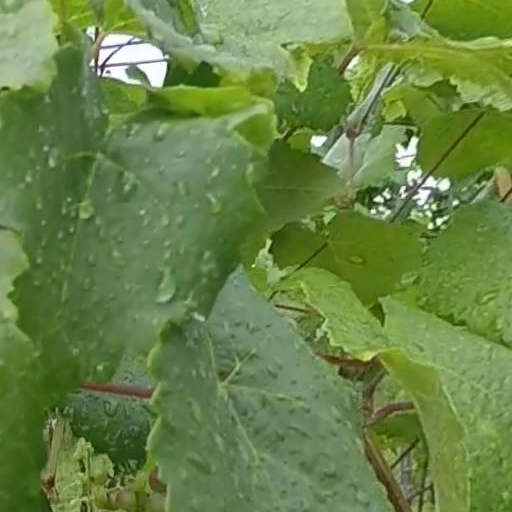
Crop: grape